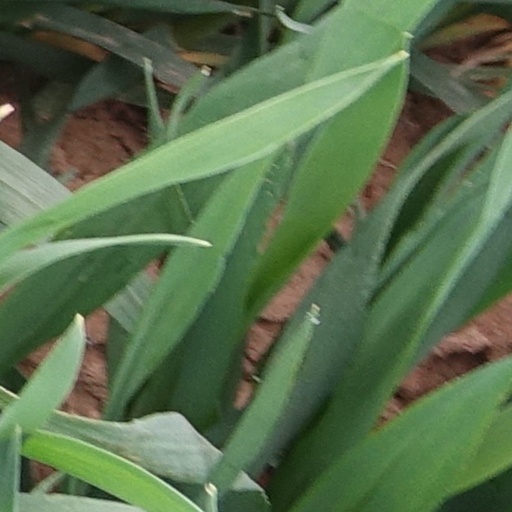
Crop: wheat